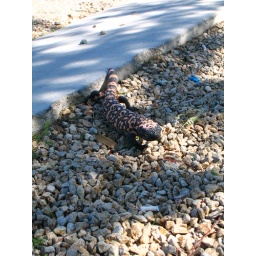
This is a Gila Monster that I spotted crossing the road right near my mum's house in Tucson.